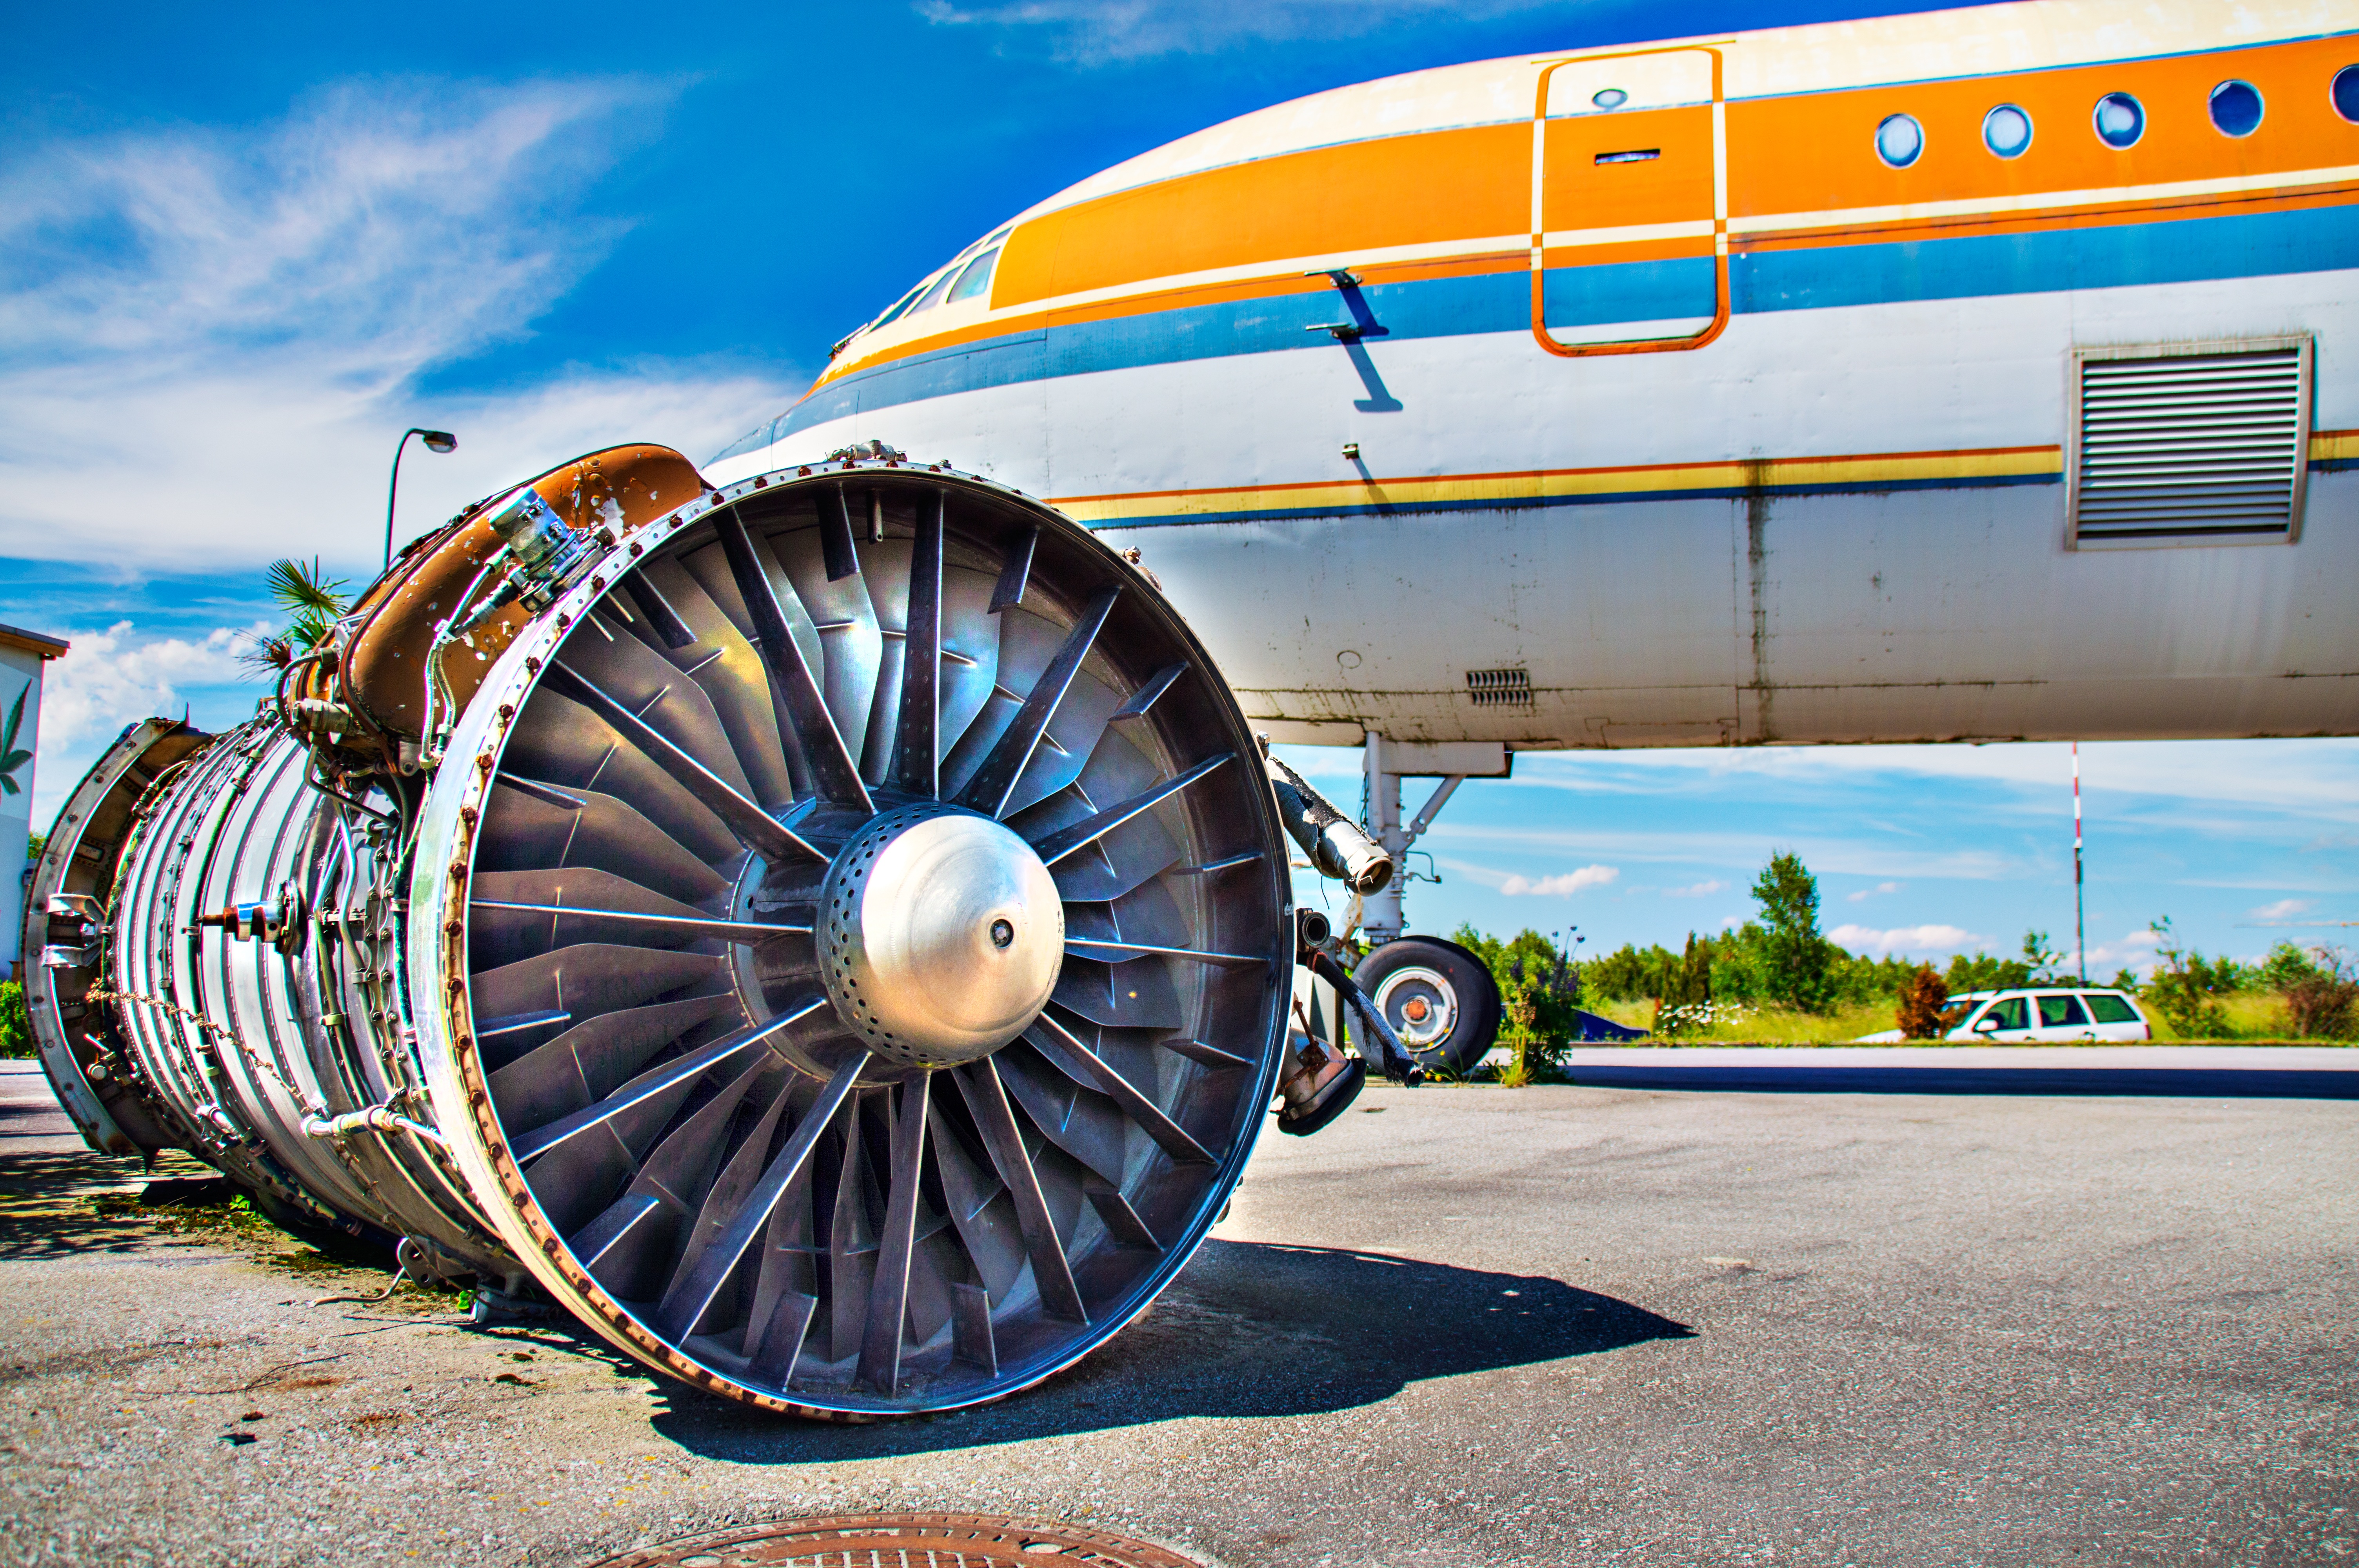
wing, wheel, old, airplane, aircraft, transport, vehicle, airline, aviation, flight, turbine, airliner, engine, jet engine, boeing, air force, jet aircraft, boeing 777, atmosphere of earth, narrow body aircraft, aerospace engineering, aircraft engine